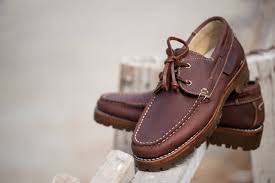
Label: Boat